First Fleet Re-enactment Voyage

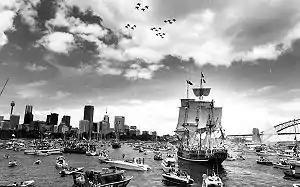
Watercraft on Sydney Harbour welcome the First Fleet Reenactment Voyage to Sydney on Australia Day 1988

The First Fleet Reenactment Voyage (also known as the Second First Fleet) was a project to assemble a fleet of tall ships to sail from England to Australia in a historical reenactment of the First Fleet that colonised Australia in 1788. The reenactment was first conceived in 1977 and organised to commemorate Australia's bicentenary of colonisation. Despite opposition and minimal funding from the Australian government, the project attracted the support of high-profile adventurers Thor Heyerdahl, Alan Villiers, and Sir Edmund Hillary, as well as former Australian political figures and the British Royal Family. Several corporations offered to sponsor the fleet as a whole or individual ships, and additional money was raised by selling "training crew" berths for the various legs of the voyage.